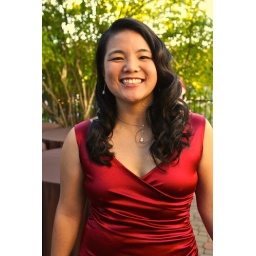
woman in a red dress